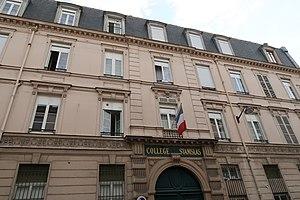
Collège Stanislas, rue Notre-Dame-des-Champs (Paris 6e).
Louis de Lagarde est un abbé français, et eu le rôle de fondateur du second collège Stanislas en 1872. Il se rendit célèbre pour sa piété peu commune à l'époque. Il était féru de sciences et d'histoire et fit adopter par le collège sa devise Français sans peur, chrétien sans reproche, devise inspirée par celle du chevalier Bayard qu'il admirait beaucoup. Il dirigea le collège Stanislas de 1872 à 1884.